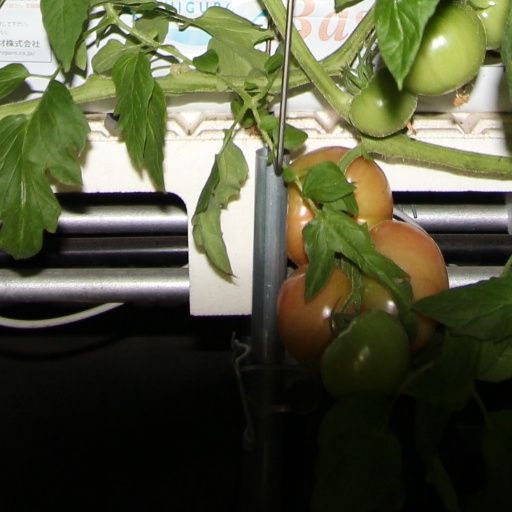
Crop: tomato